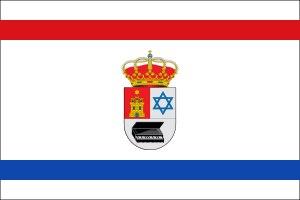
Les Juifs d'Espagne ont constitué l'une des plus importantes, des plus brillantes et des plus prospères communautés juives de la Diaspora, sous la domination successive de royaumes musulmans et chrétiens.